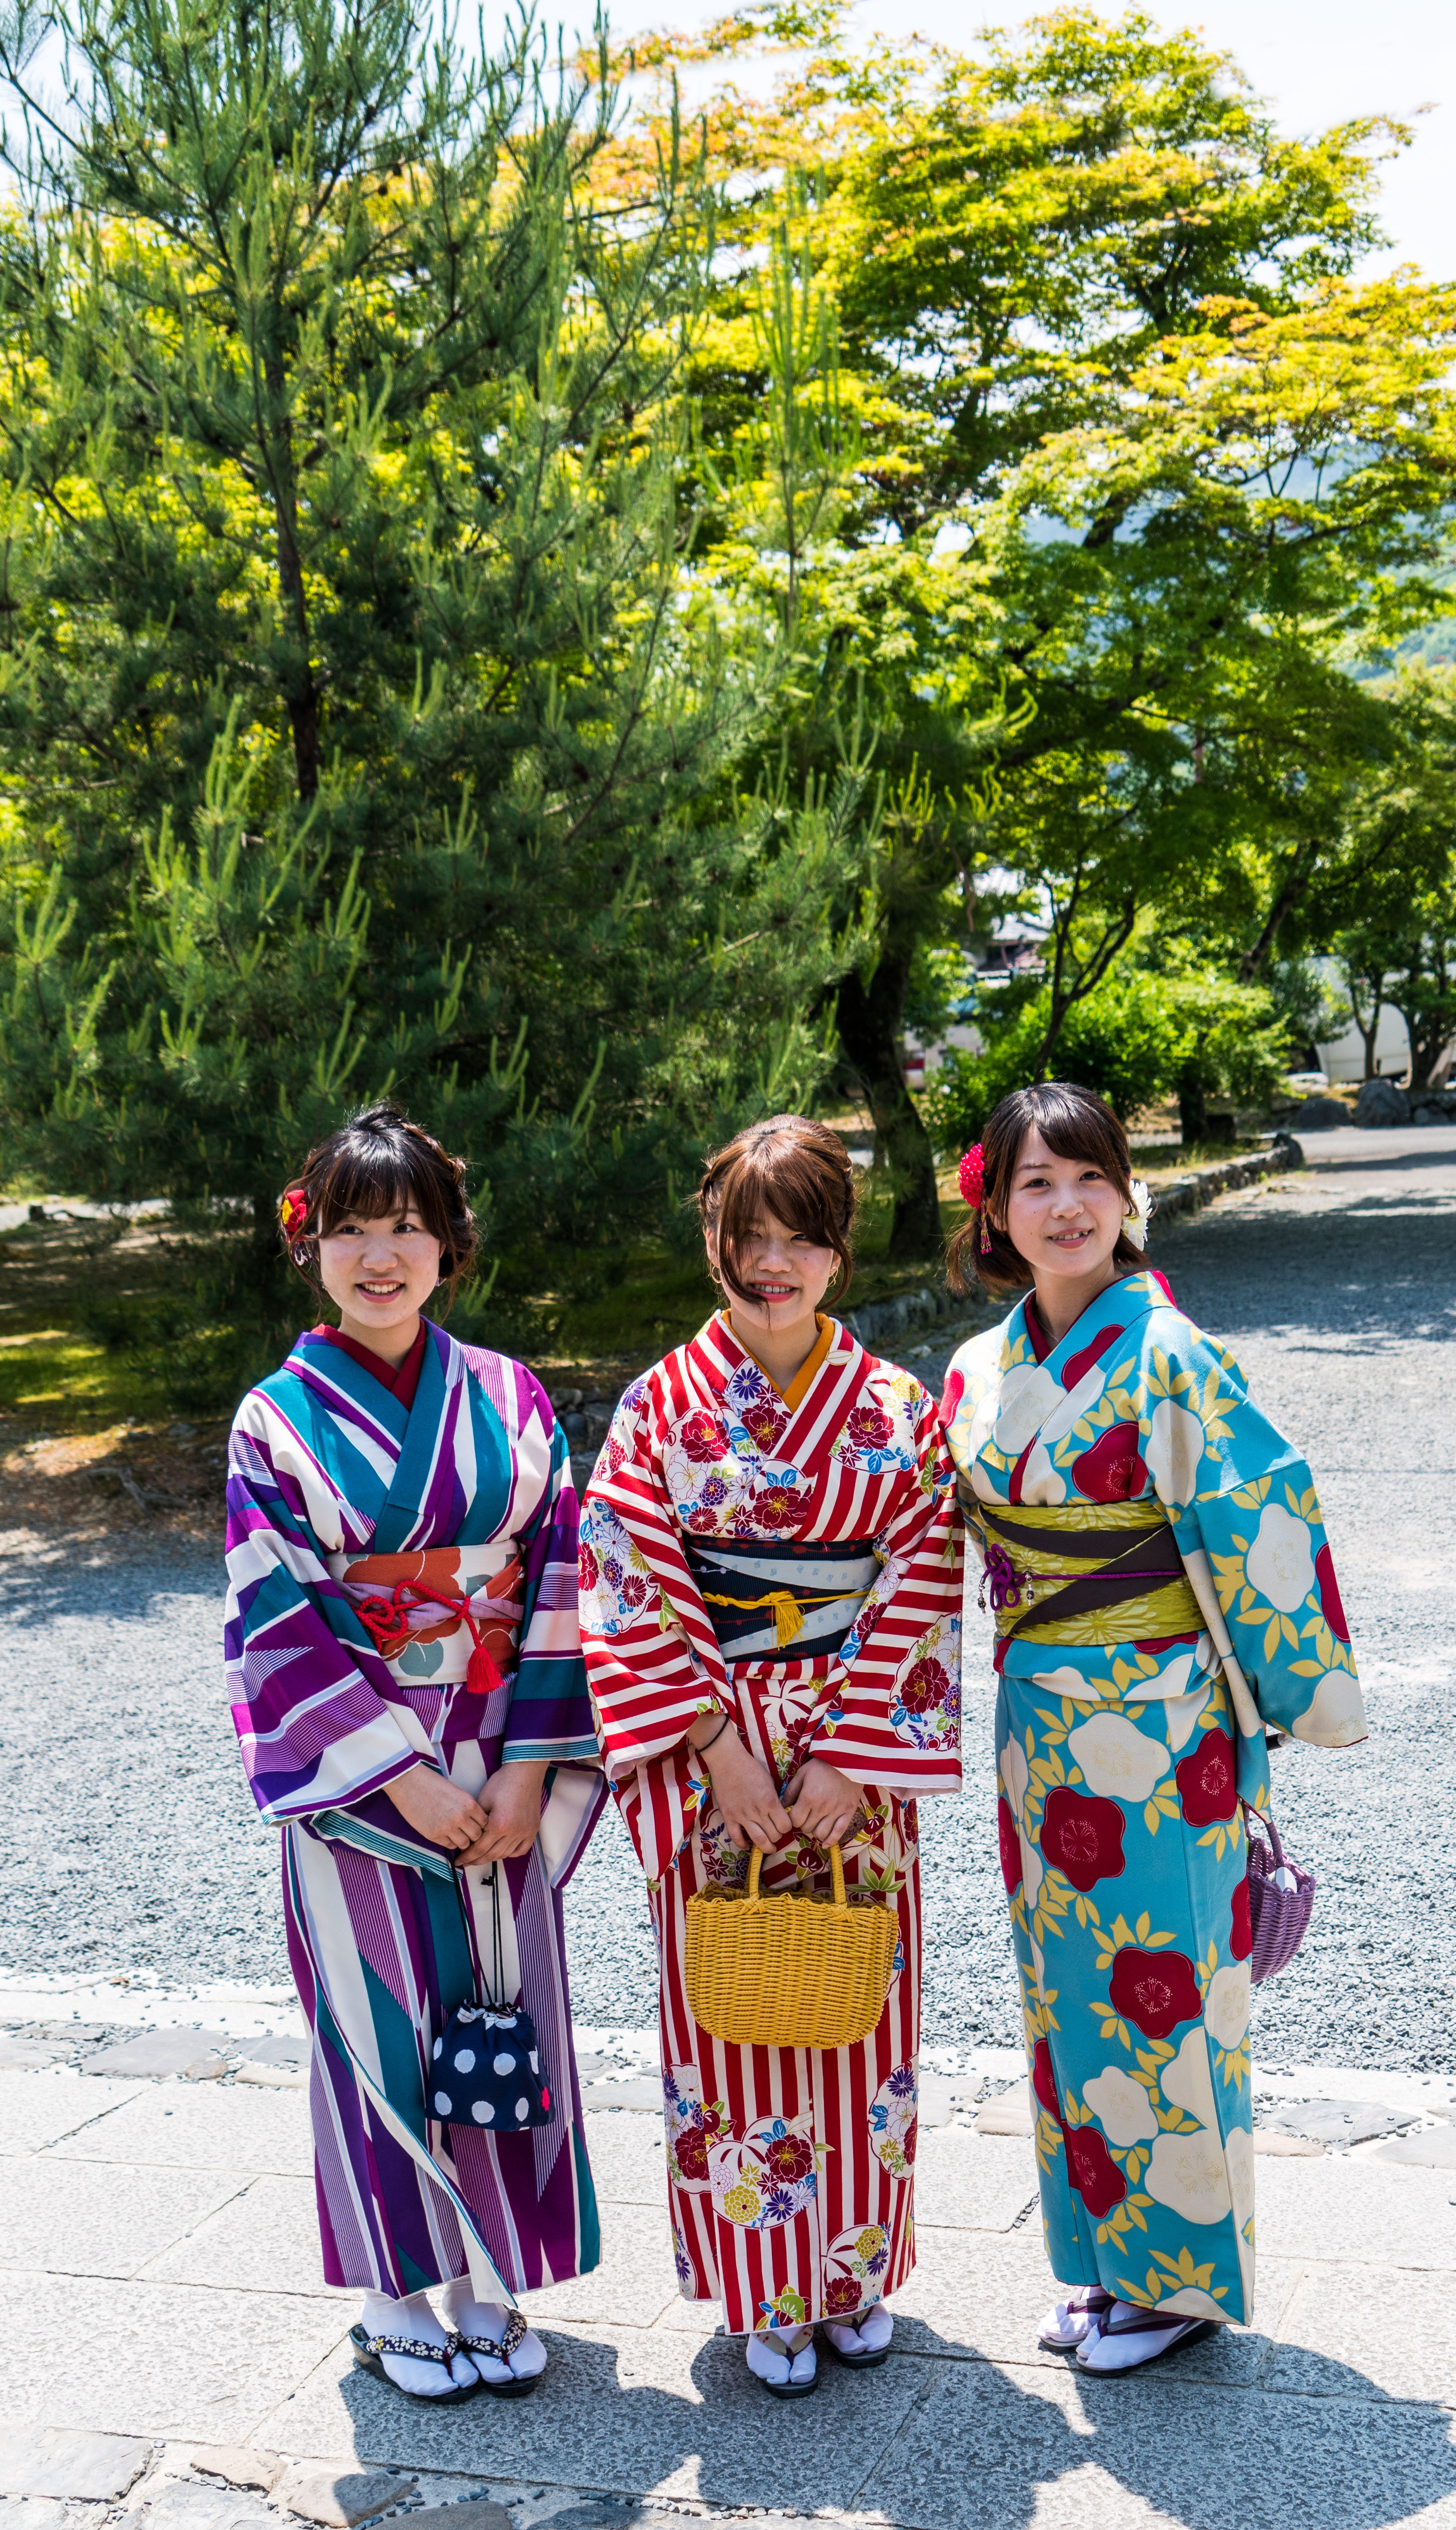
person, group, people, girl, female, young, spring, friendship, together, lifestyle, japan, kimono, adults, fun, happy, women, diversity, kyoto, joy, happy people